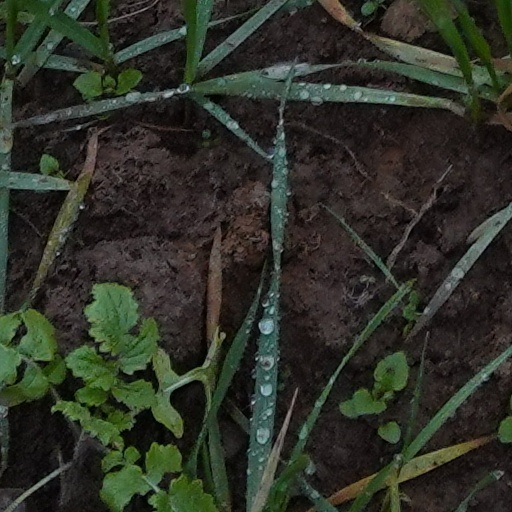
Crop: wheat